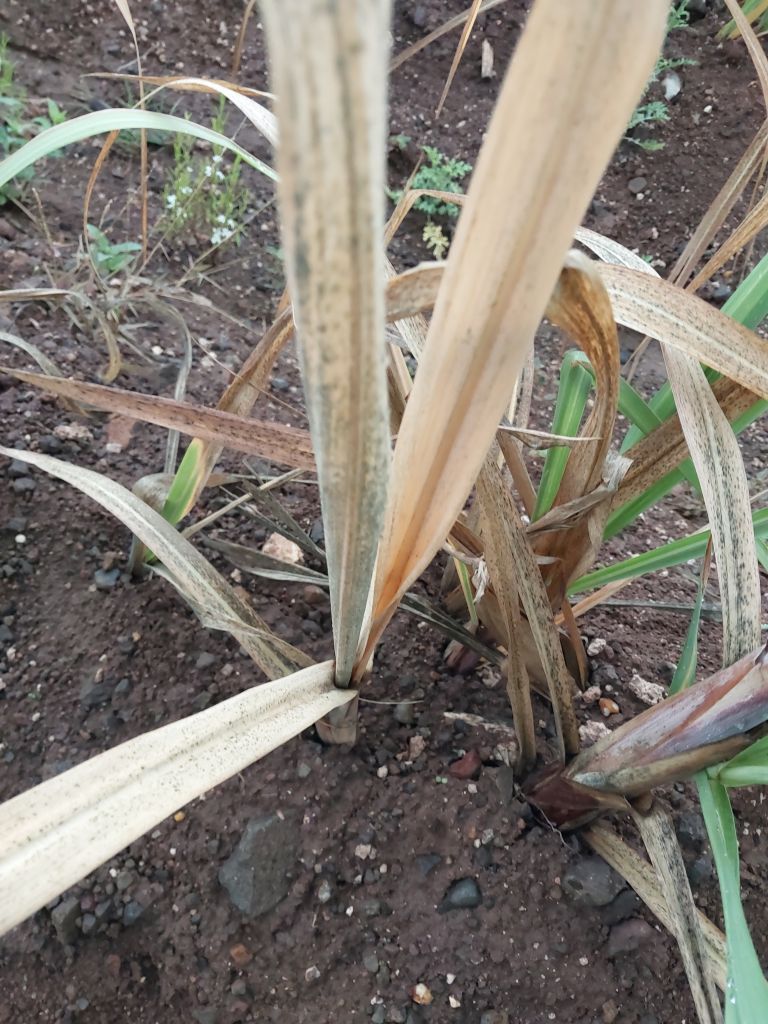
Label: Sett Rot